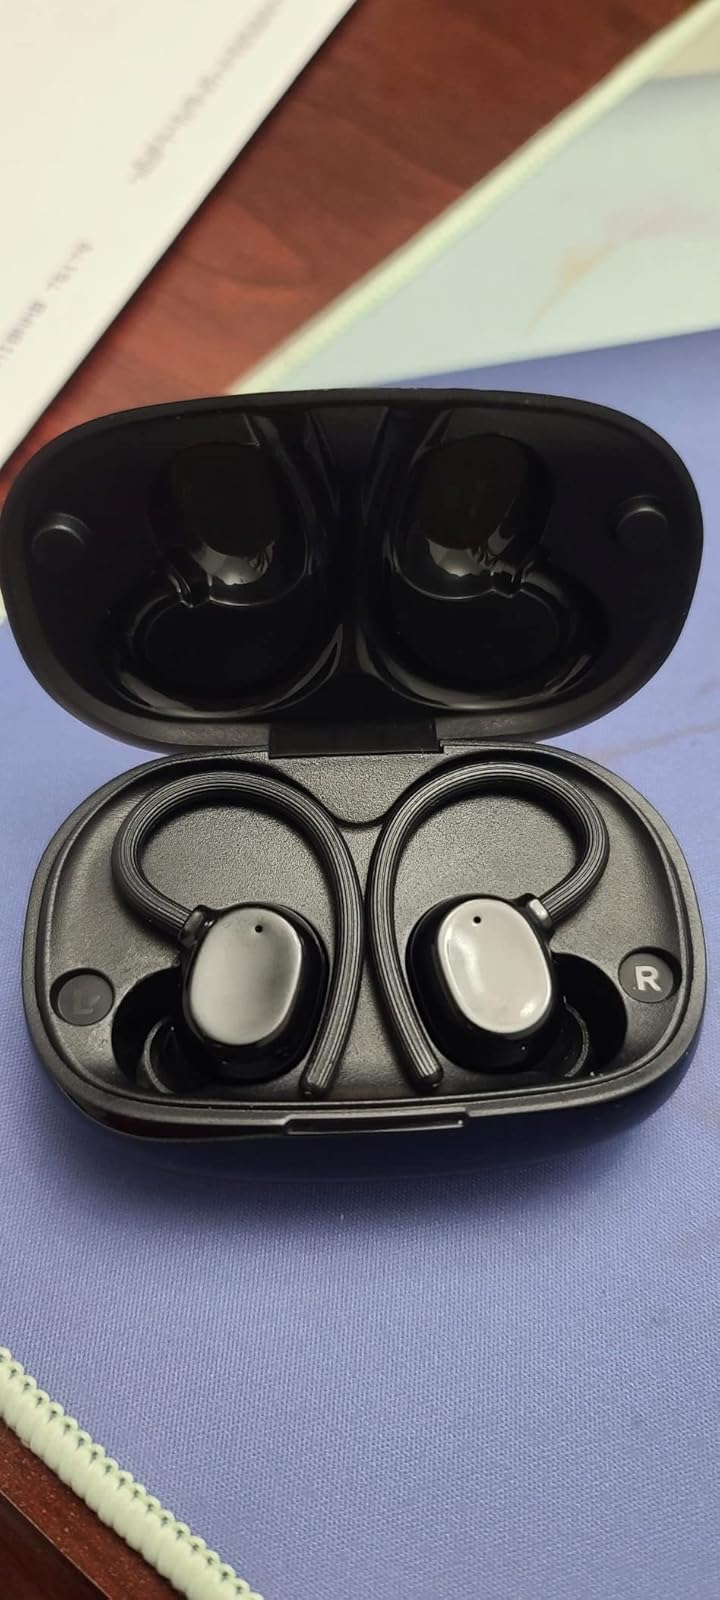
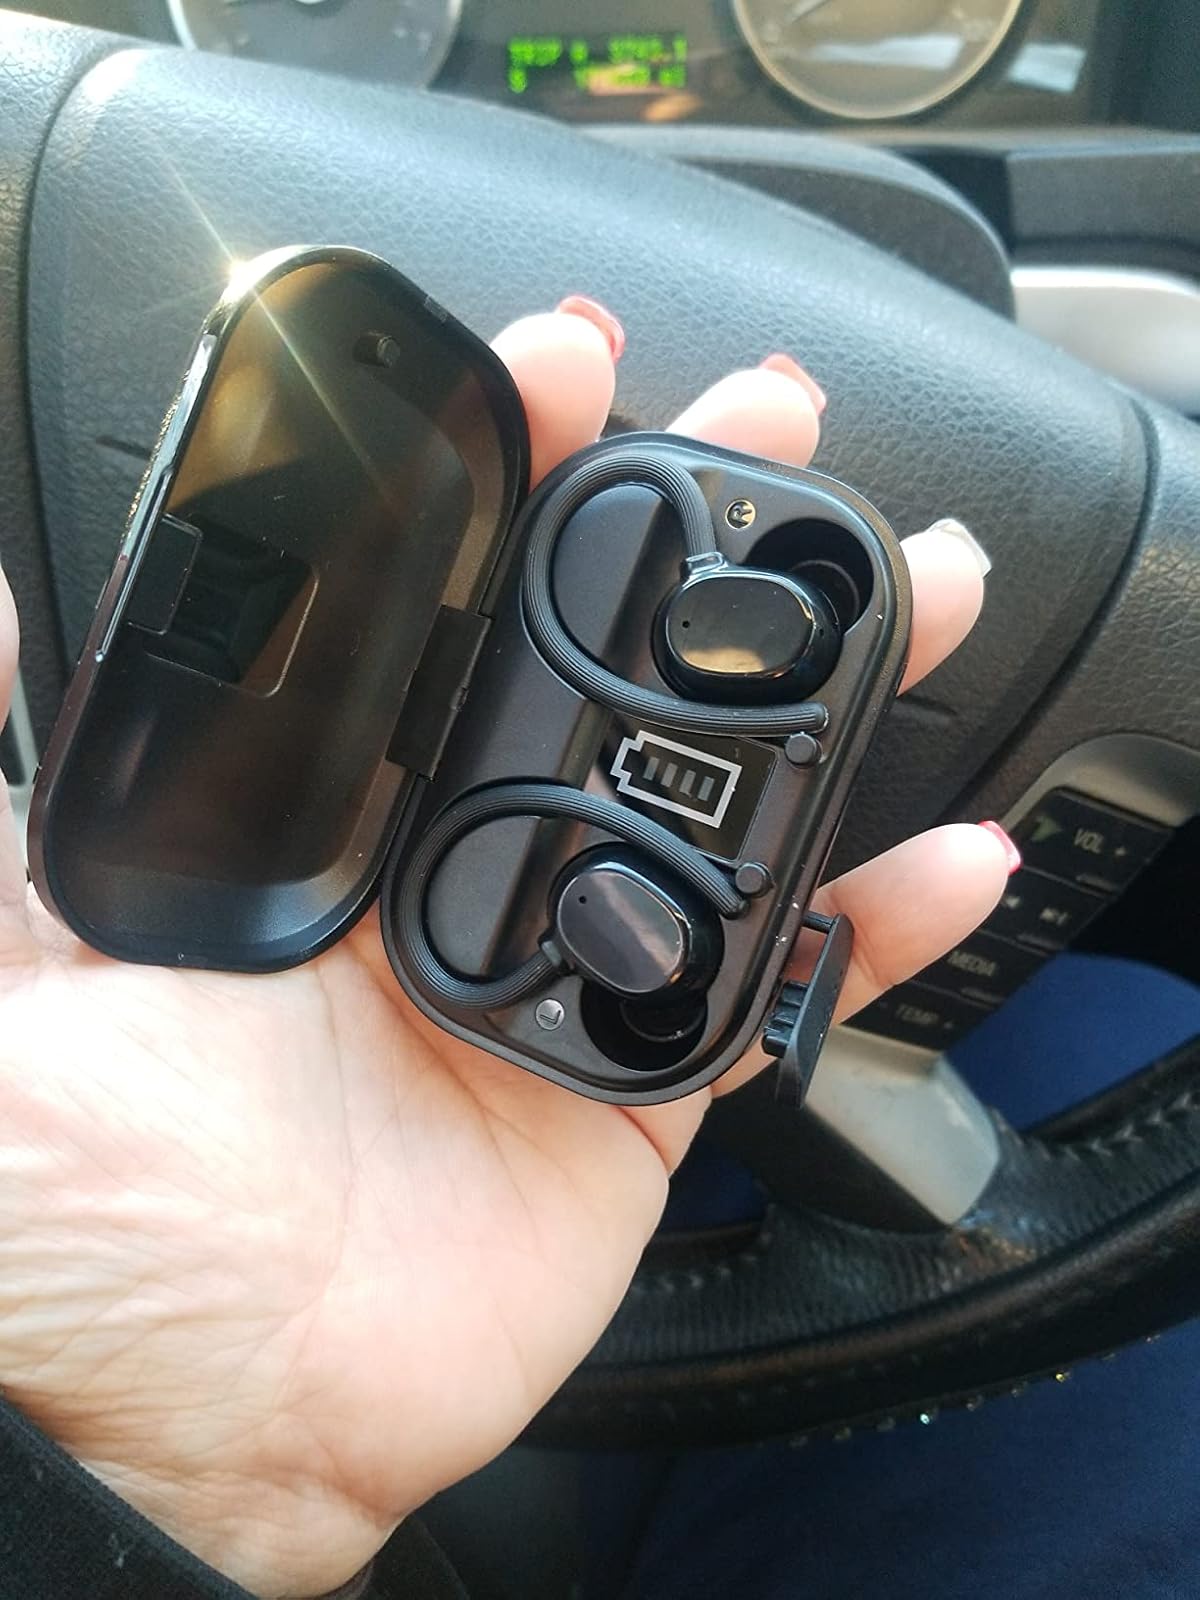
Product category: earbuds
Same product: no